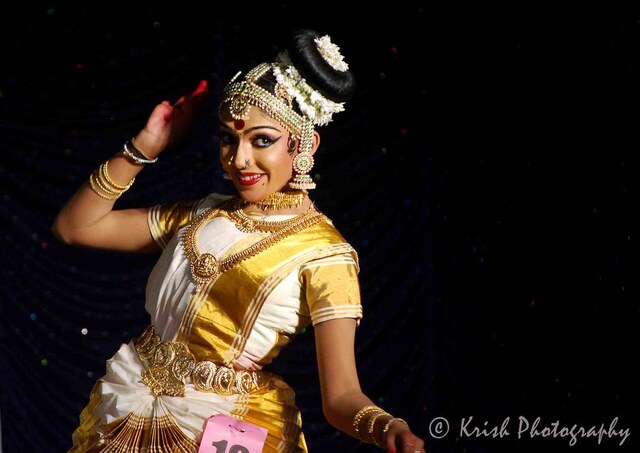
Dance form: mohiniyattam